Umarkot Shiv Mandir

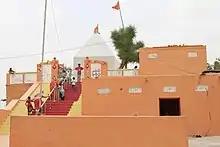

Every year on Maha Shivaratri, there is a huge three-day festival. On Maha Shivratri, many Pilgrims from lower and upper Sindh come and most of them stay for the three days of festivities. It is one of the biggest religious festivals in the country. It is attended by around 250,000 people. All the expenses were borne by the All Hindu Panchayat of Umarkot.